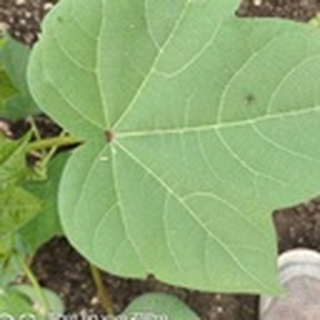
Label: healthy_cotton